Demographics of Nicaragua

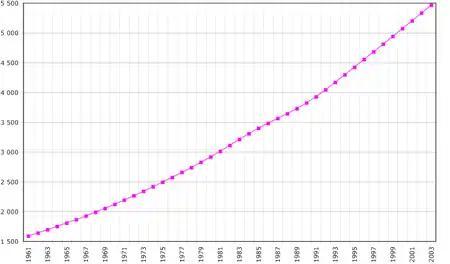
Nicaragua's total population, 2005. Number of inhabitants in thousands.

According to the total population was in , compared to only 1,295,000 in 1950. The proportion of children below the age of 15 in 2010 was 34.5%, 60.9% was between 15 and 65 years of age, while 4.6% was 65 years or older